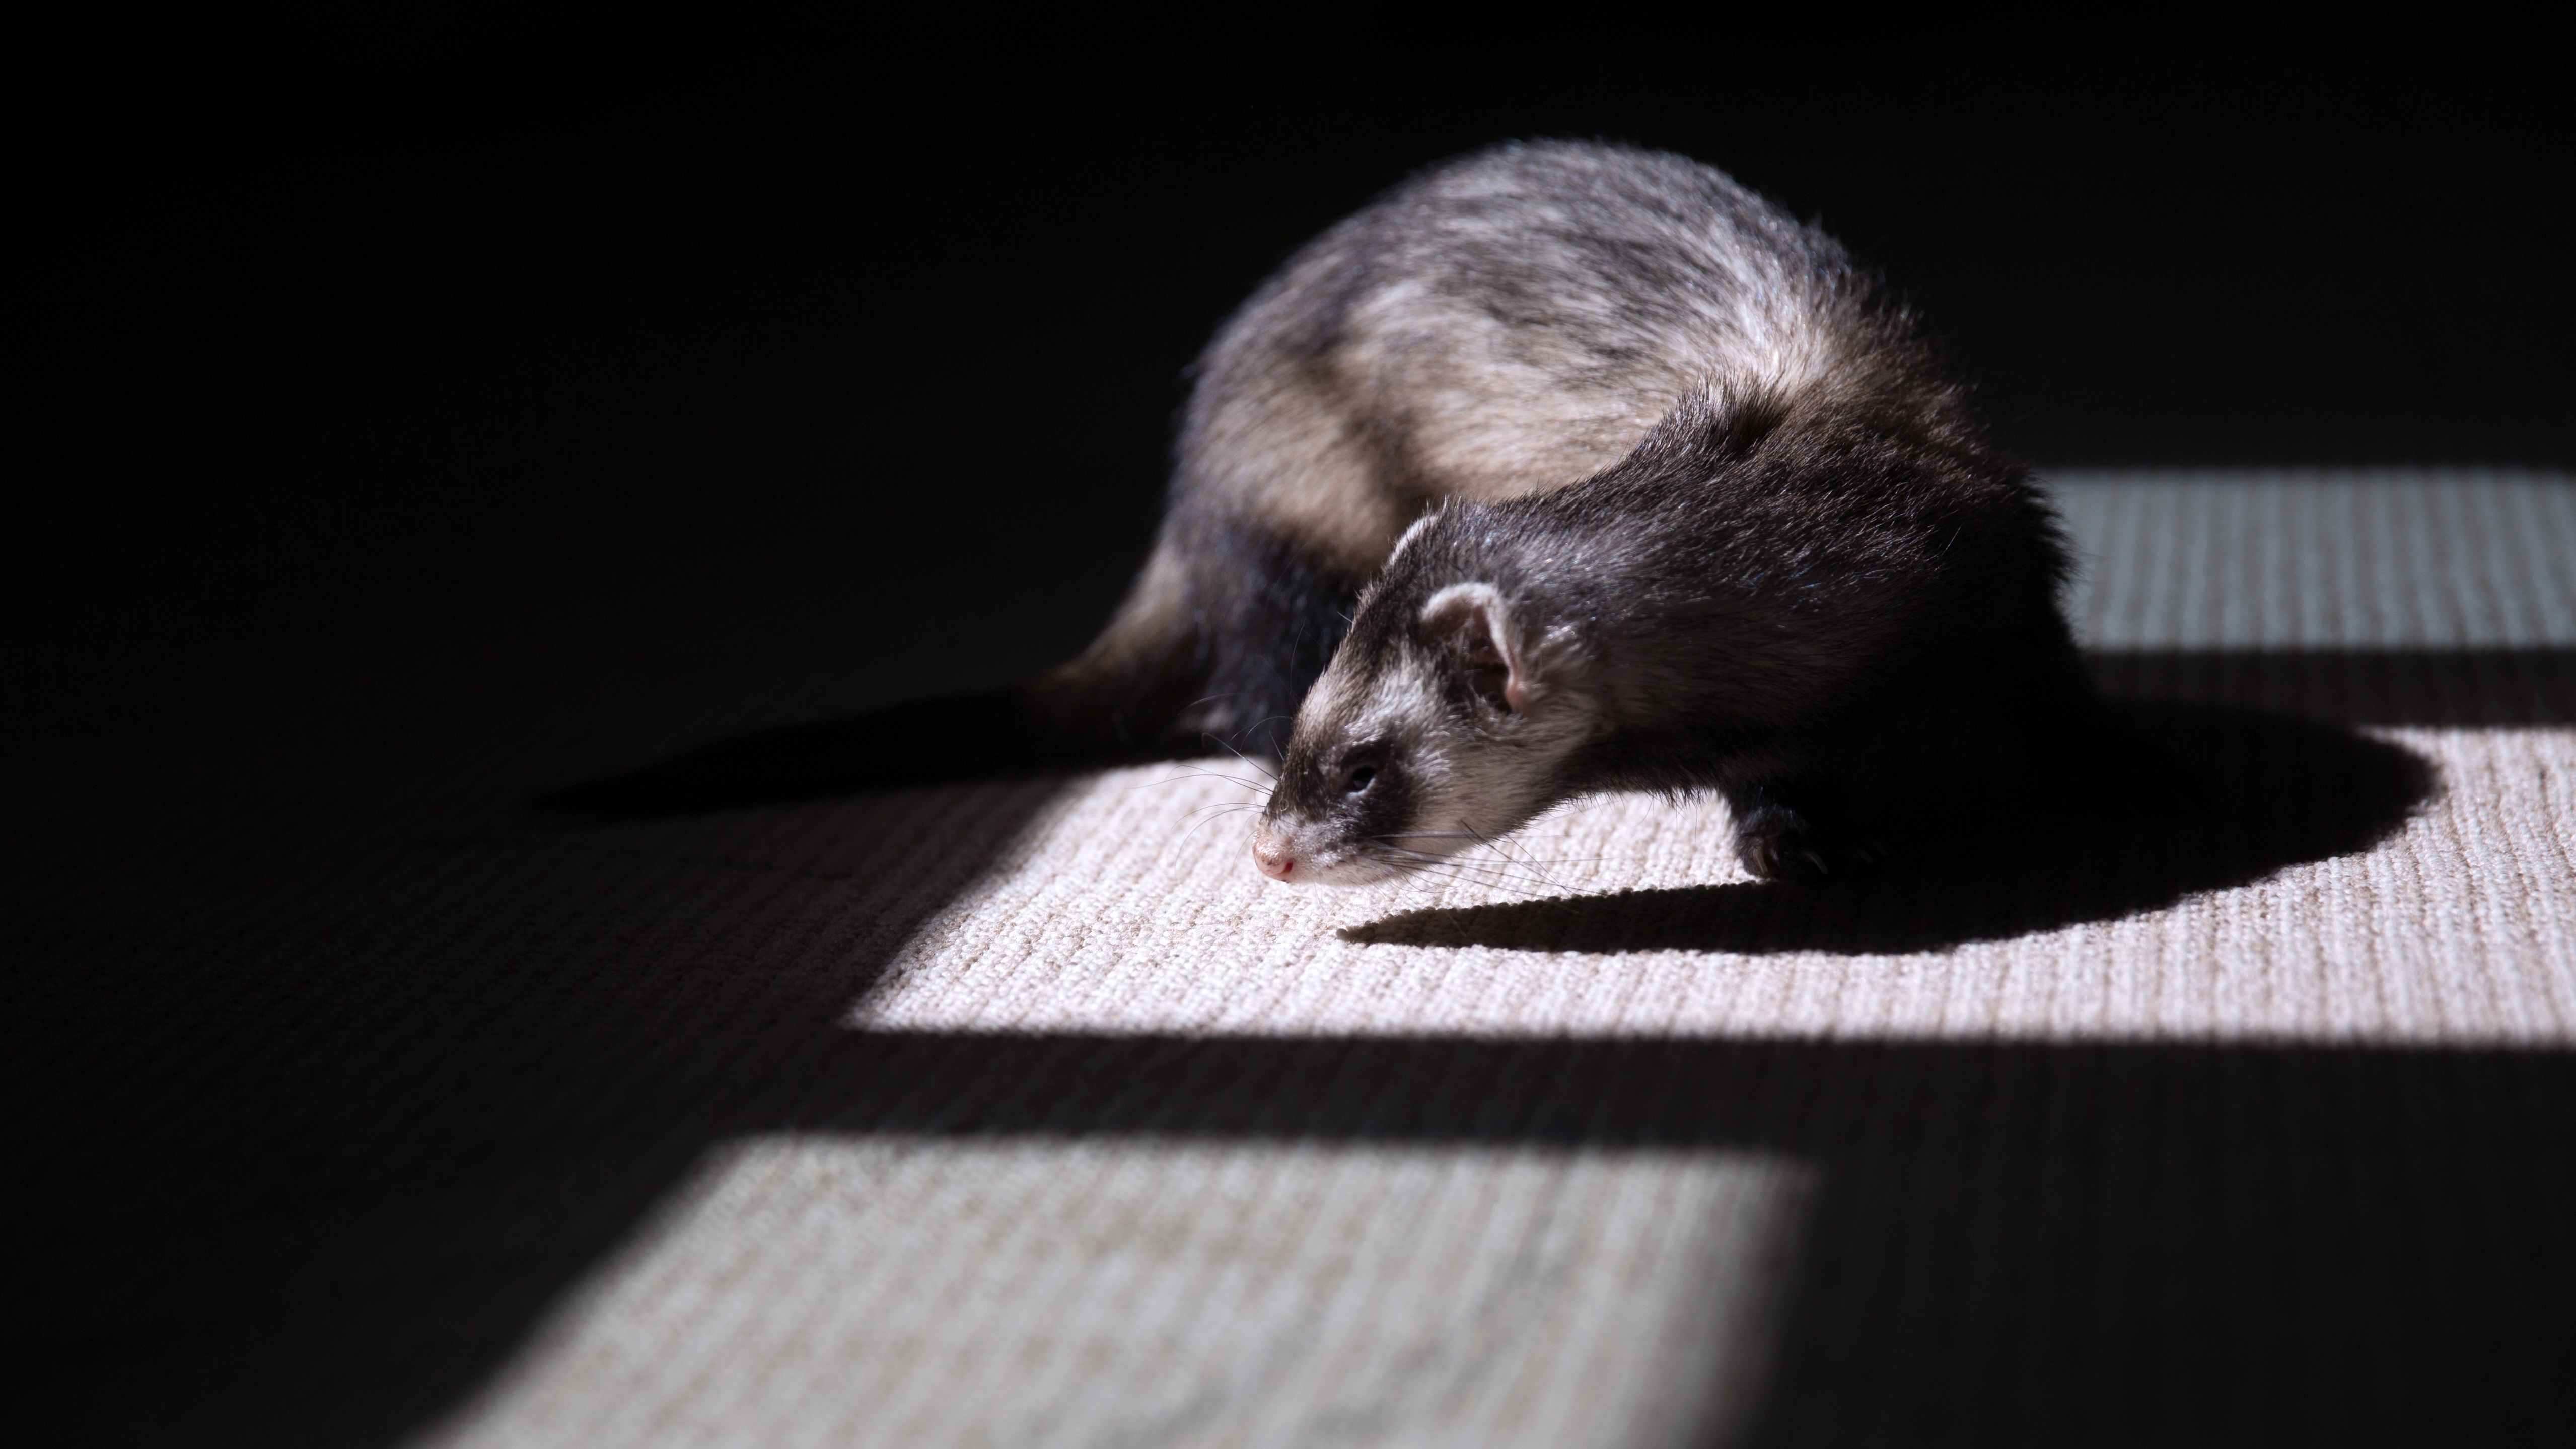
animal, pet, mammal, predator, black, close up, whiskers, furry, ferret, vertebrate, funny, domestic, weasel, mustelidae